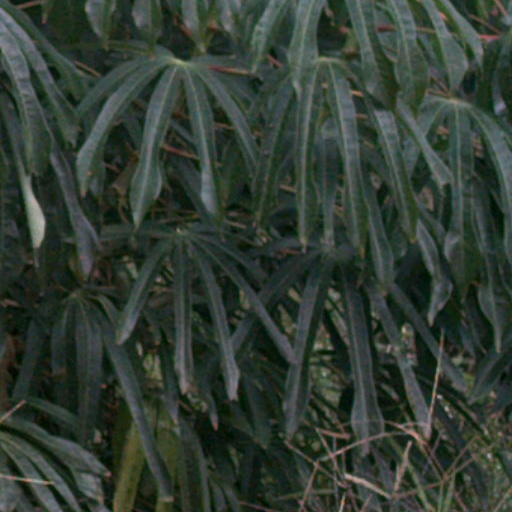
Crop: cassava